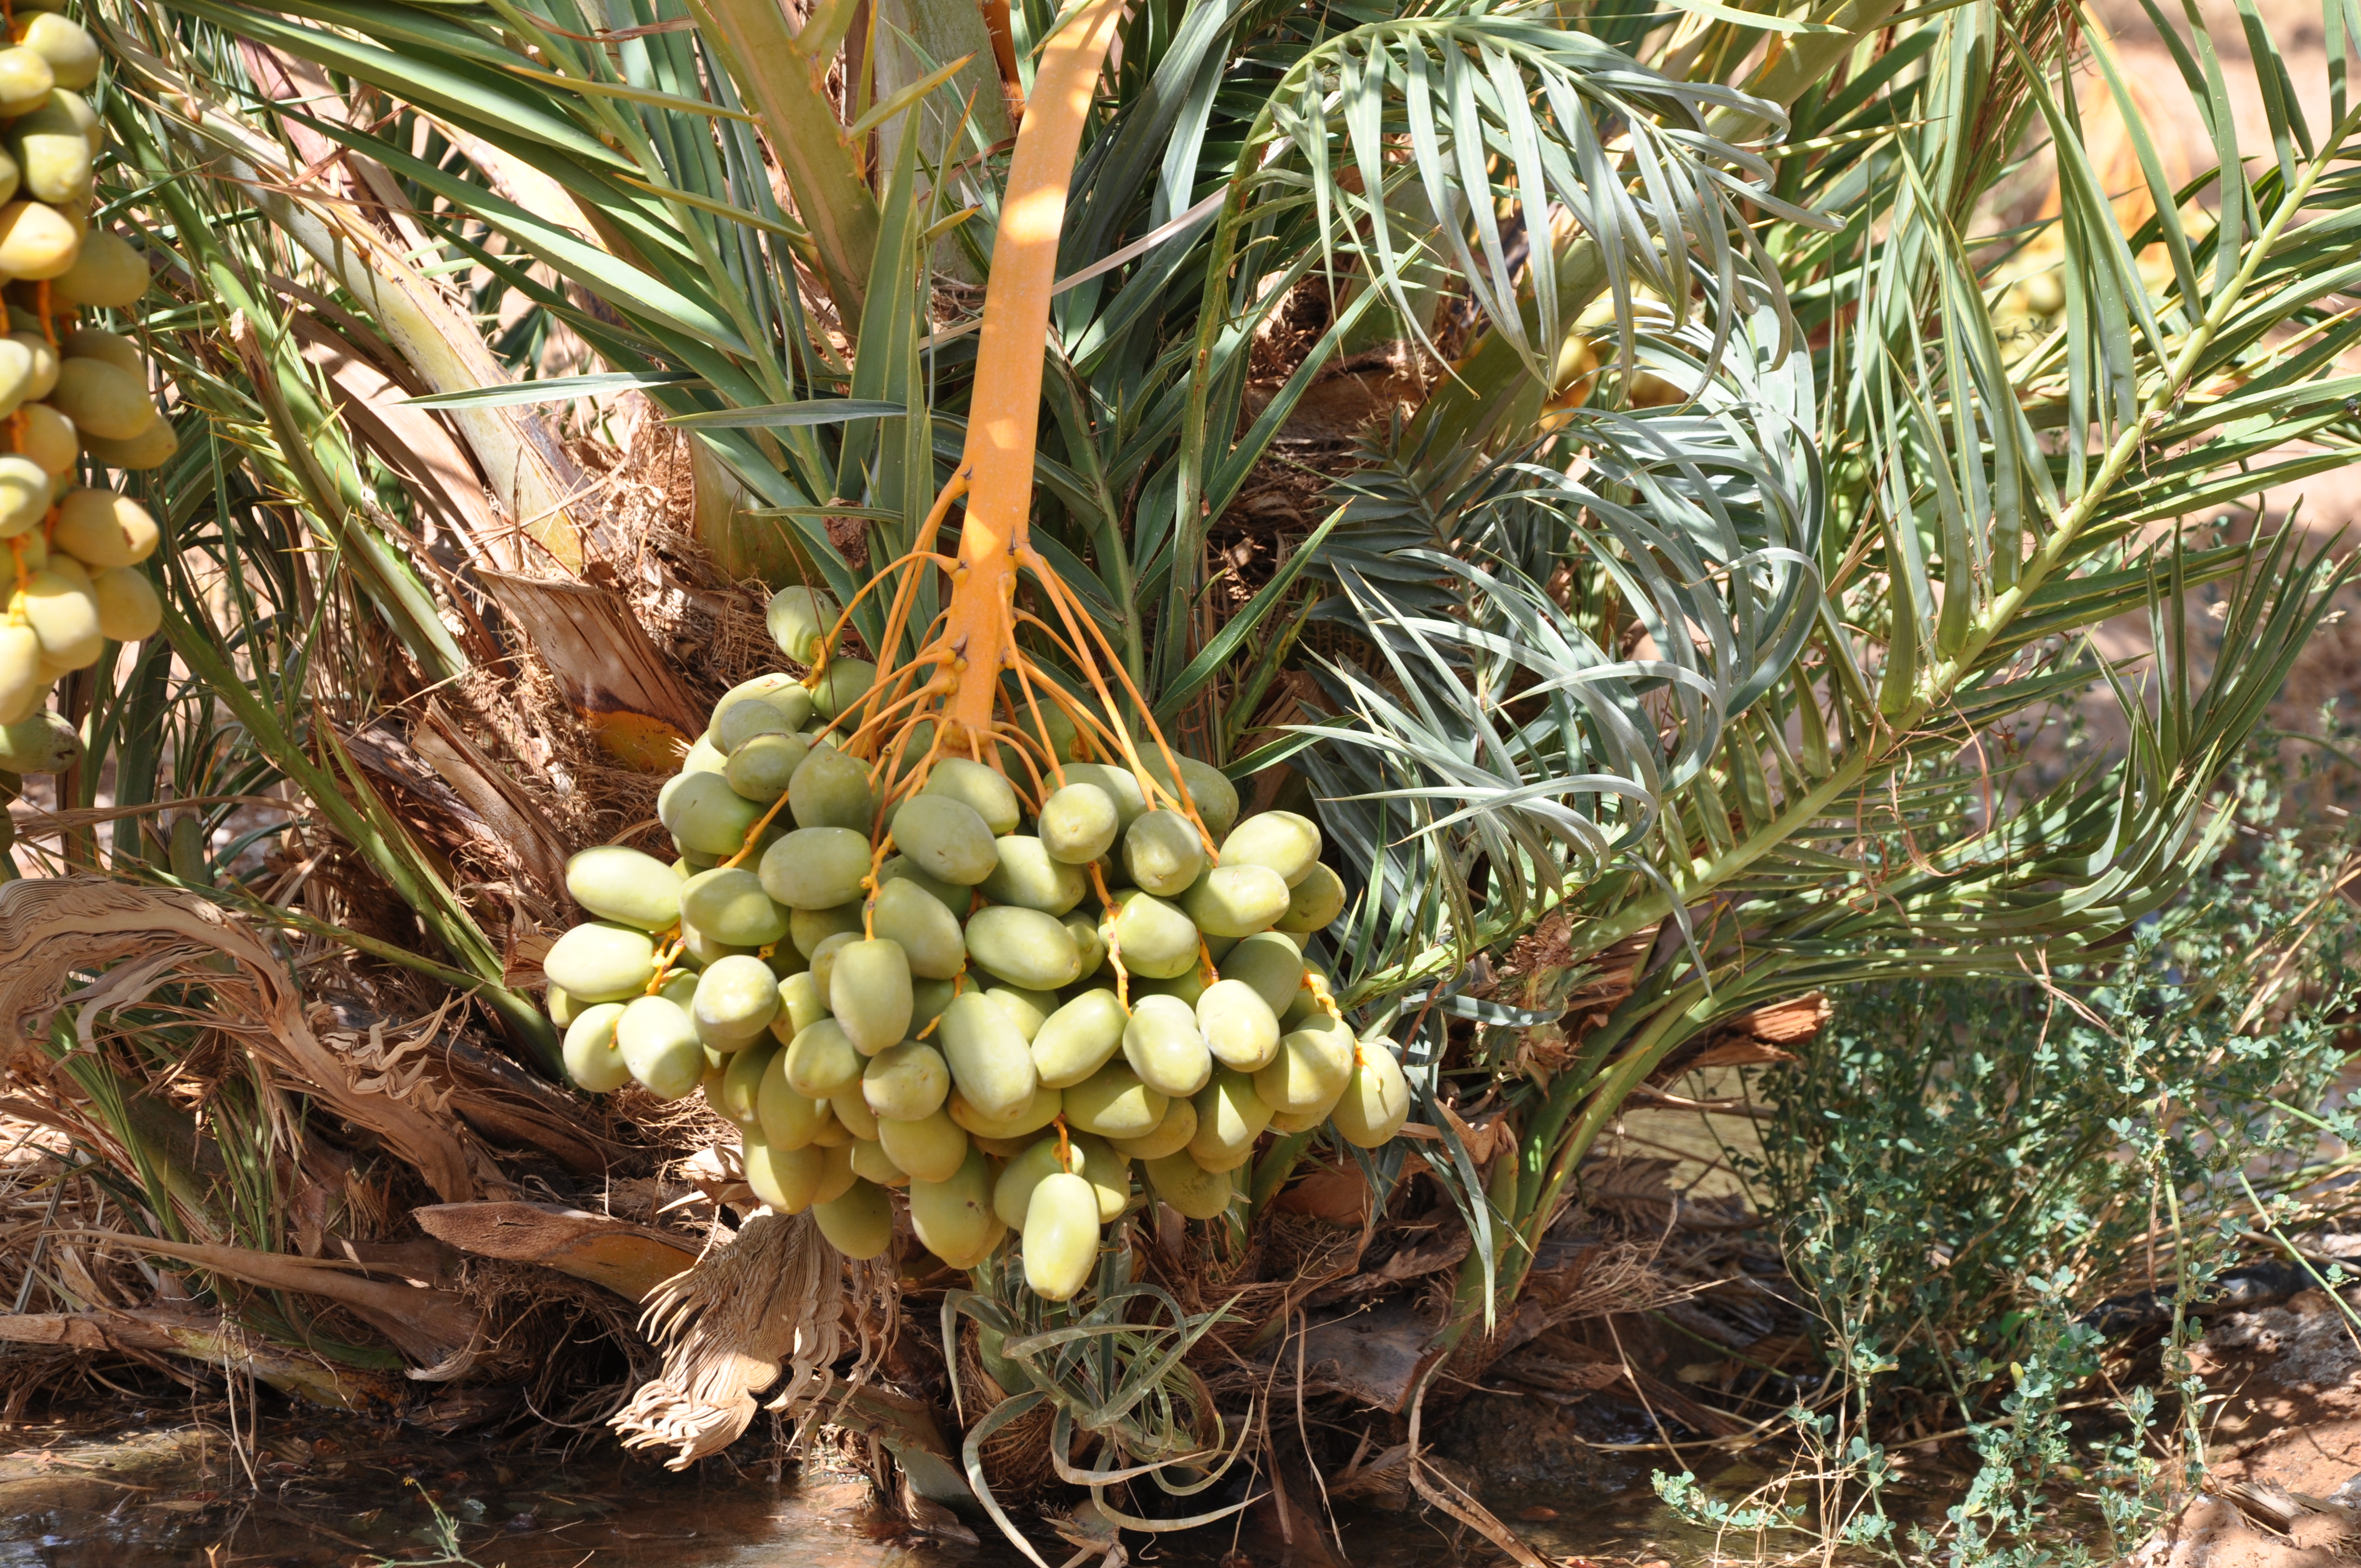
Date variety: Boumajhoul